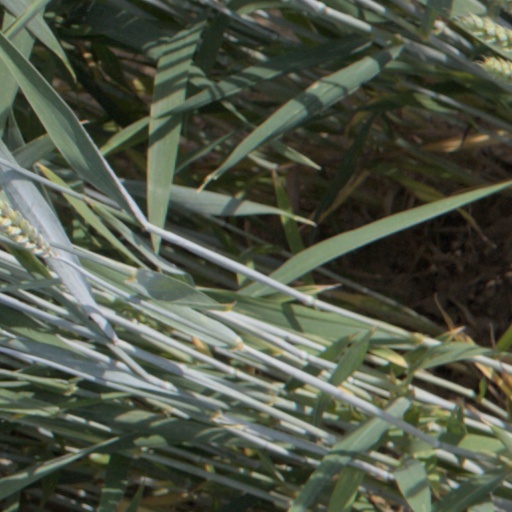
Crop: wheat